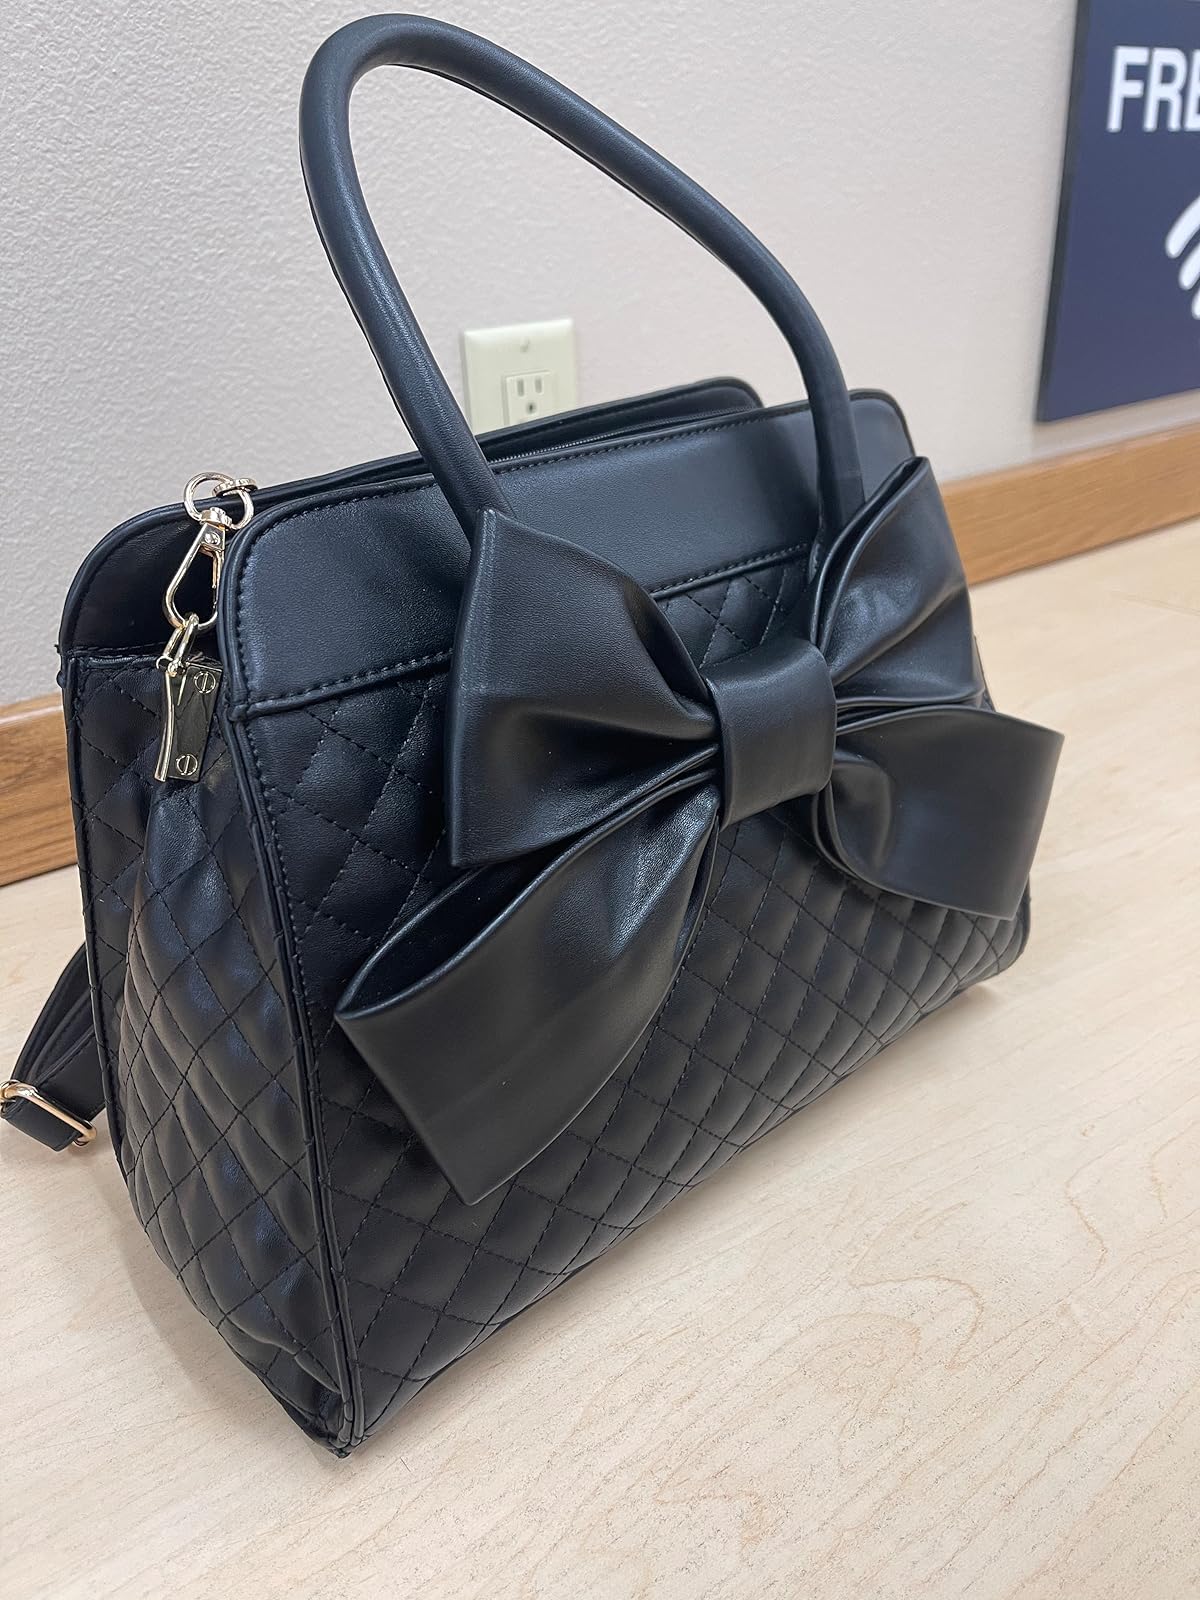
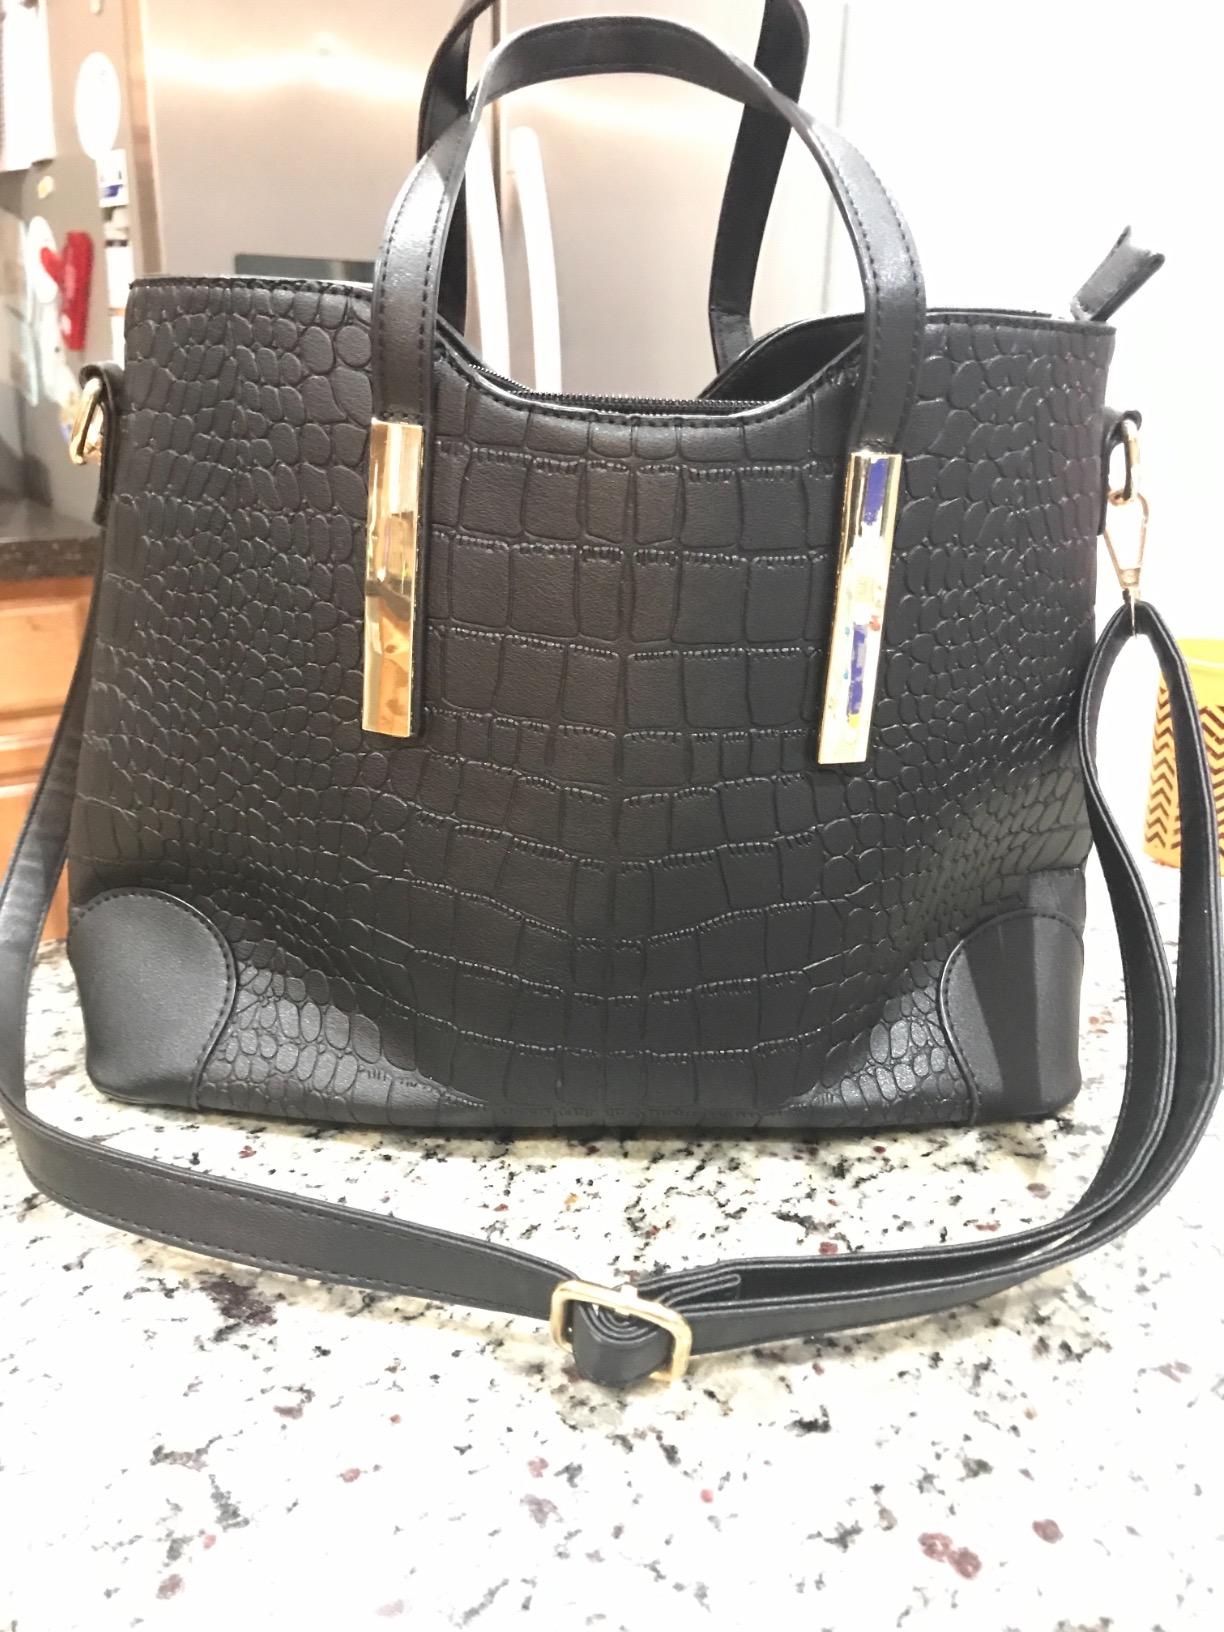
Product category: accessories_handbag
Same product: no